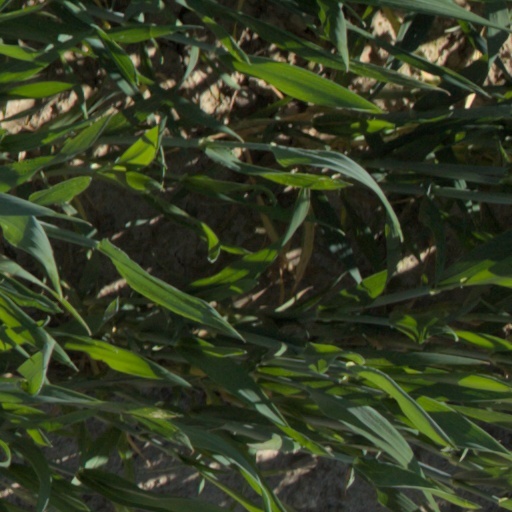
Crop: wheat